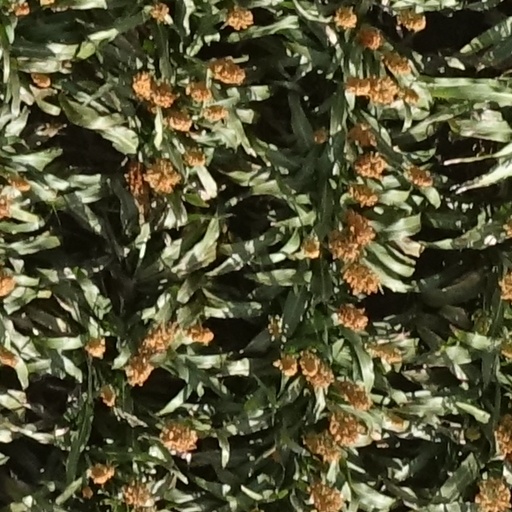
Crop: sorghum